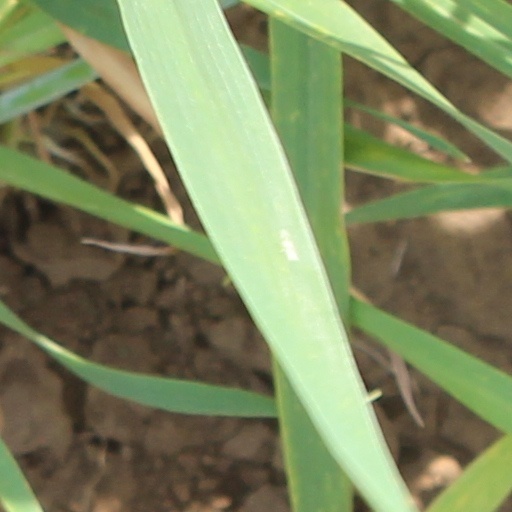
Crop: wheat